National Museum of Fine Arts of Algiers

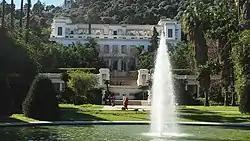
Facade of imposing building of Musée des Beaux-Arts d'Alger

The National Museum of Fine Arts in Algiers is one of the largest art museums in Africa. Opened to the public since 5 May 1930, it is located in the Hamma district, next to the Hamma test garden.